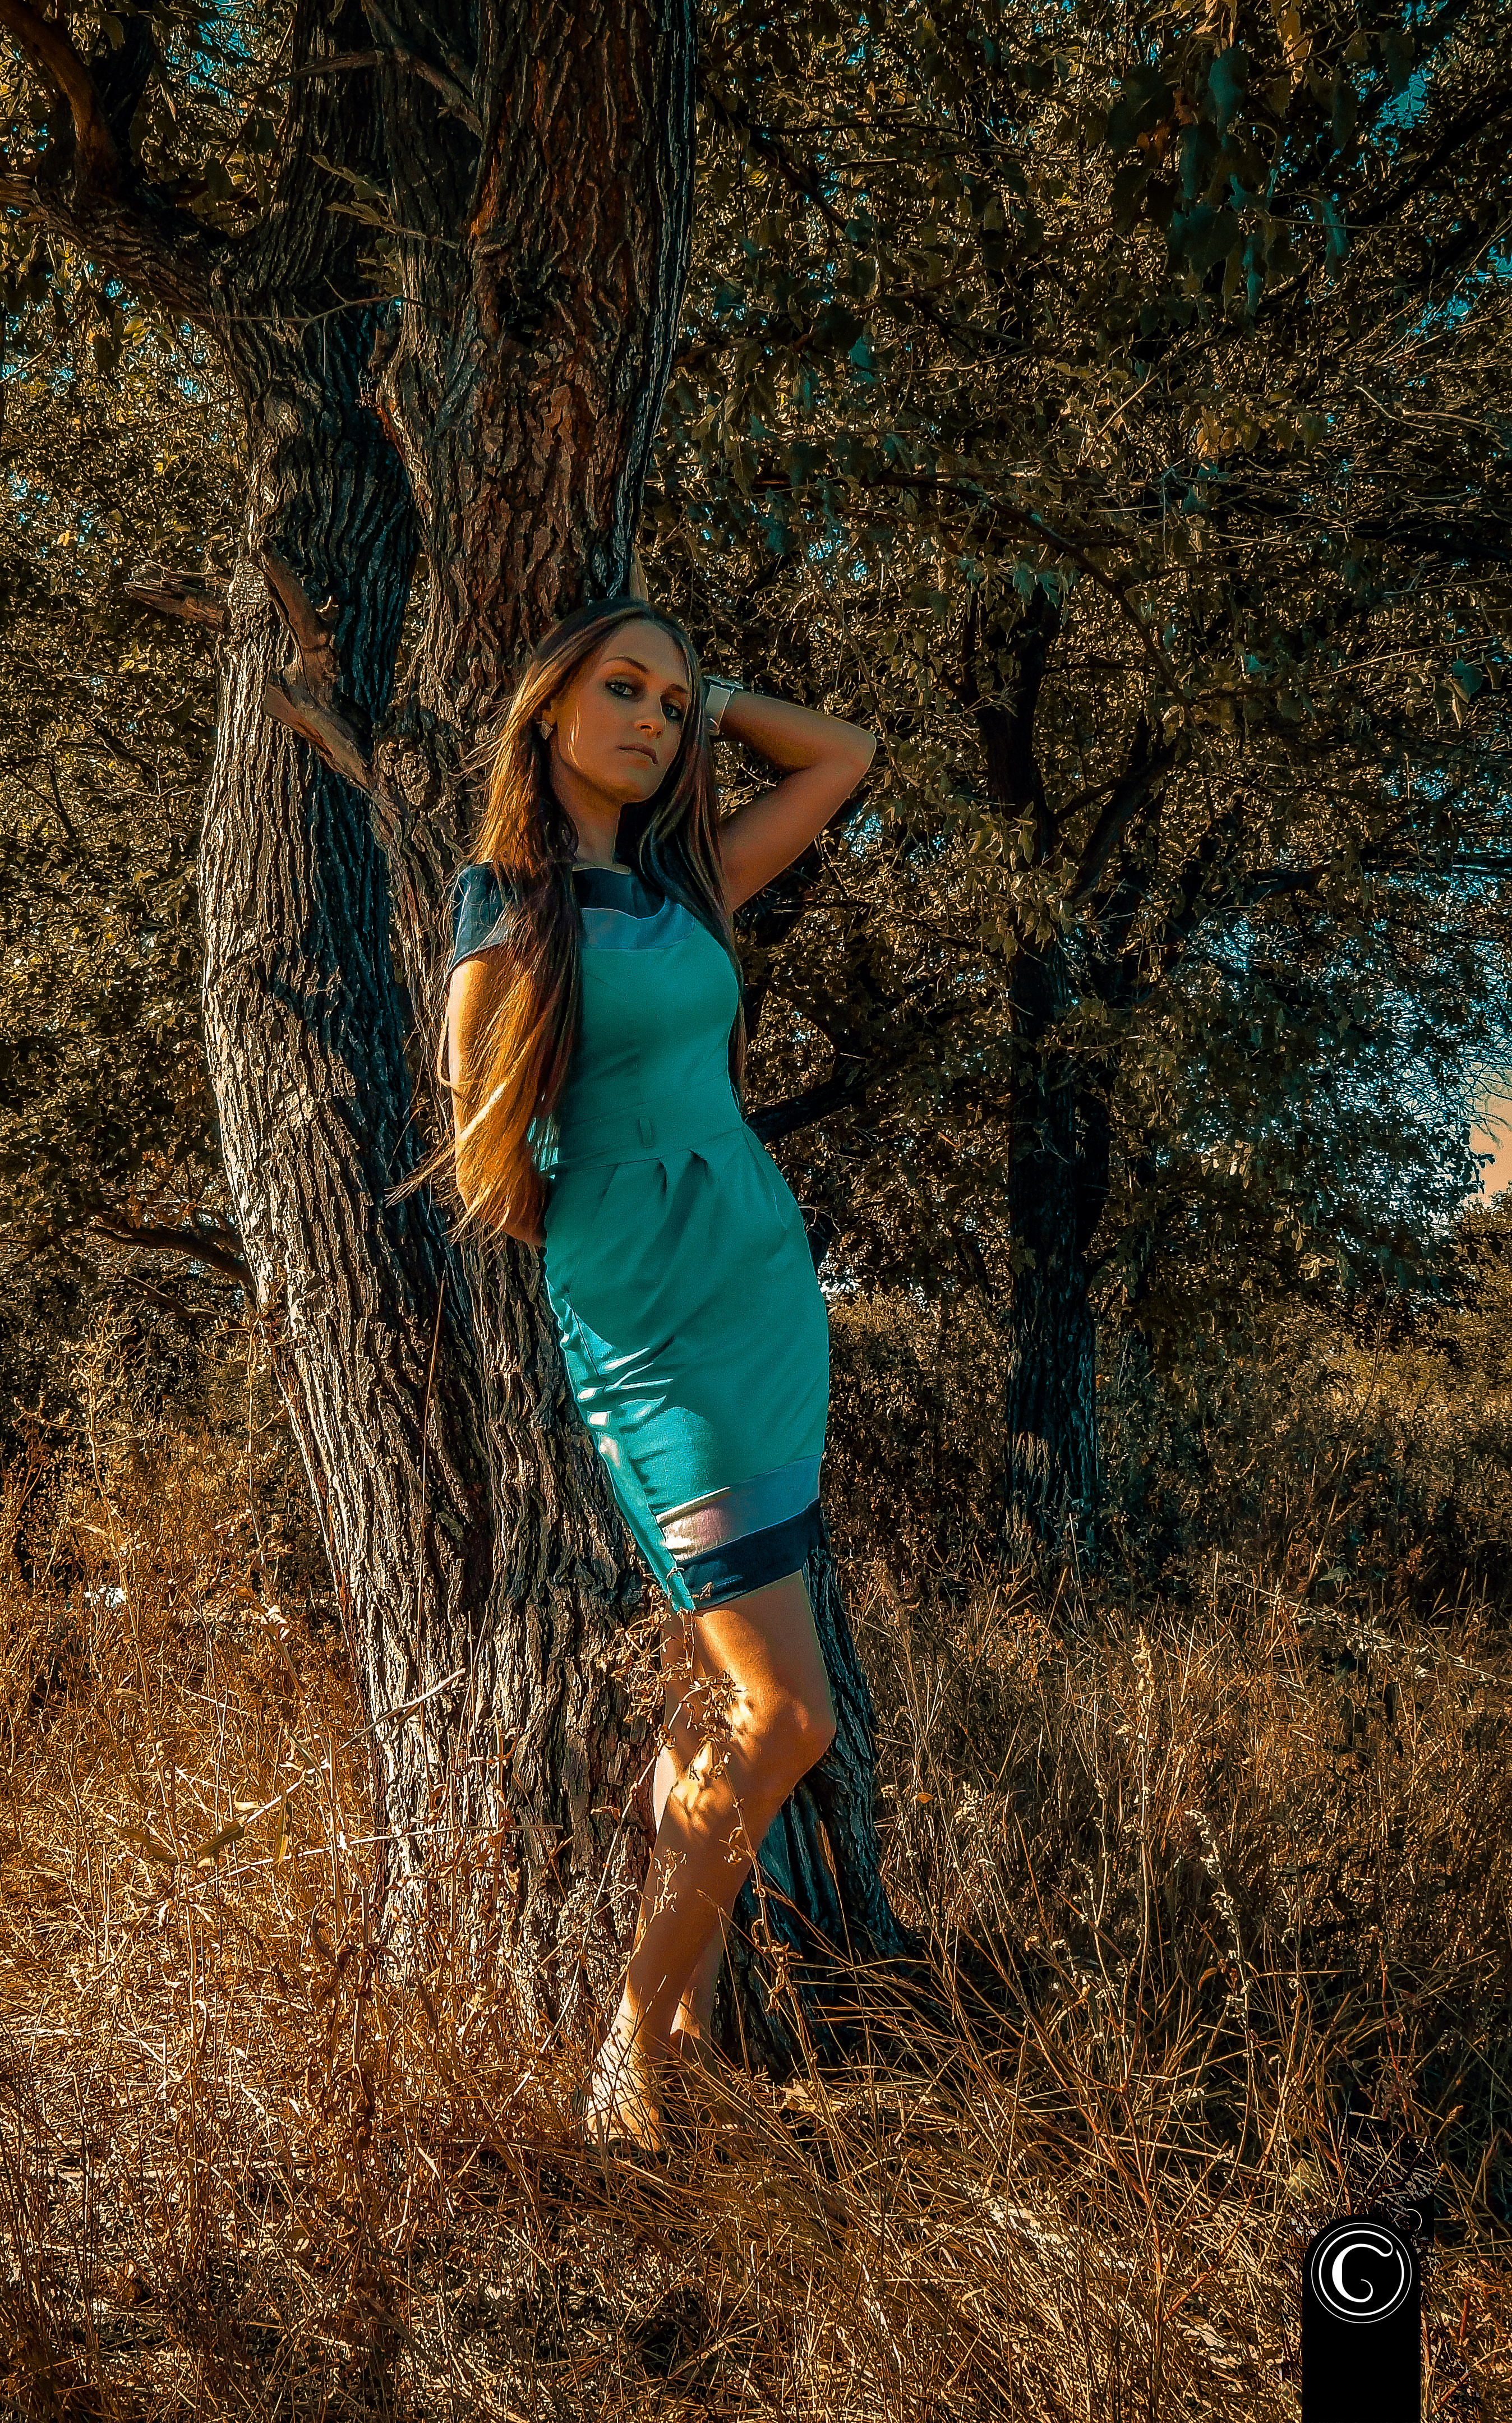
composition, portrait, beauty, girl, model, looks, mysterious, perspective, People in nature, hair, nature, green, tree, lady, long hair, photo shoot, grass, fashion, dress, photography, grass family, branch, brown hair, forest, wood, plant, smile, woodland, autumn, flash photography, portrait photography